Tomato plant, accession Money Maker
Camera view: horizontal (90 deg, fisheye); turntable rotation: 60 degrees
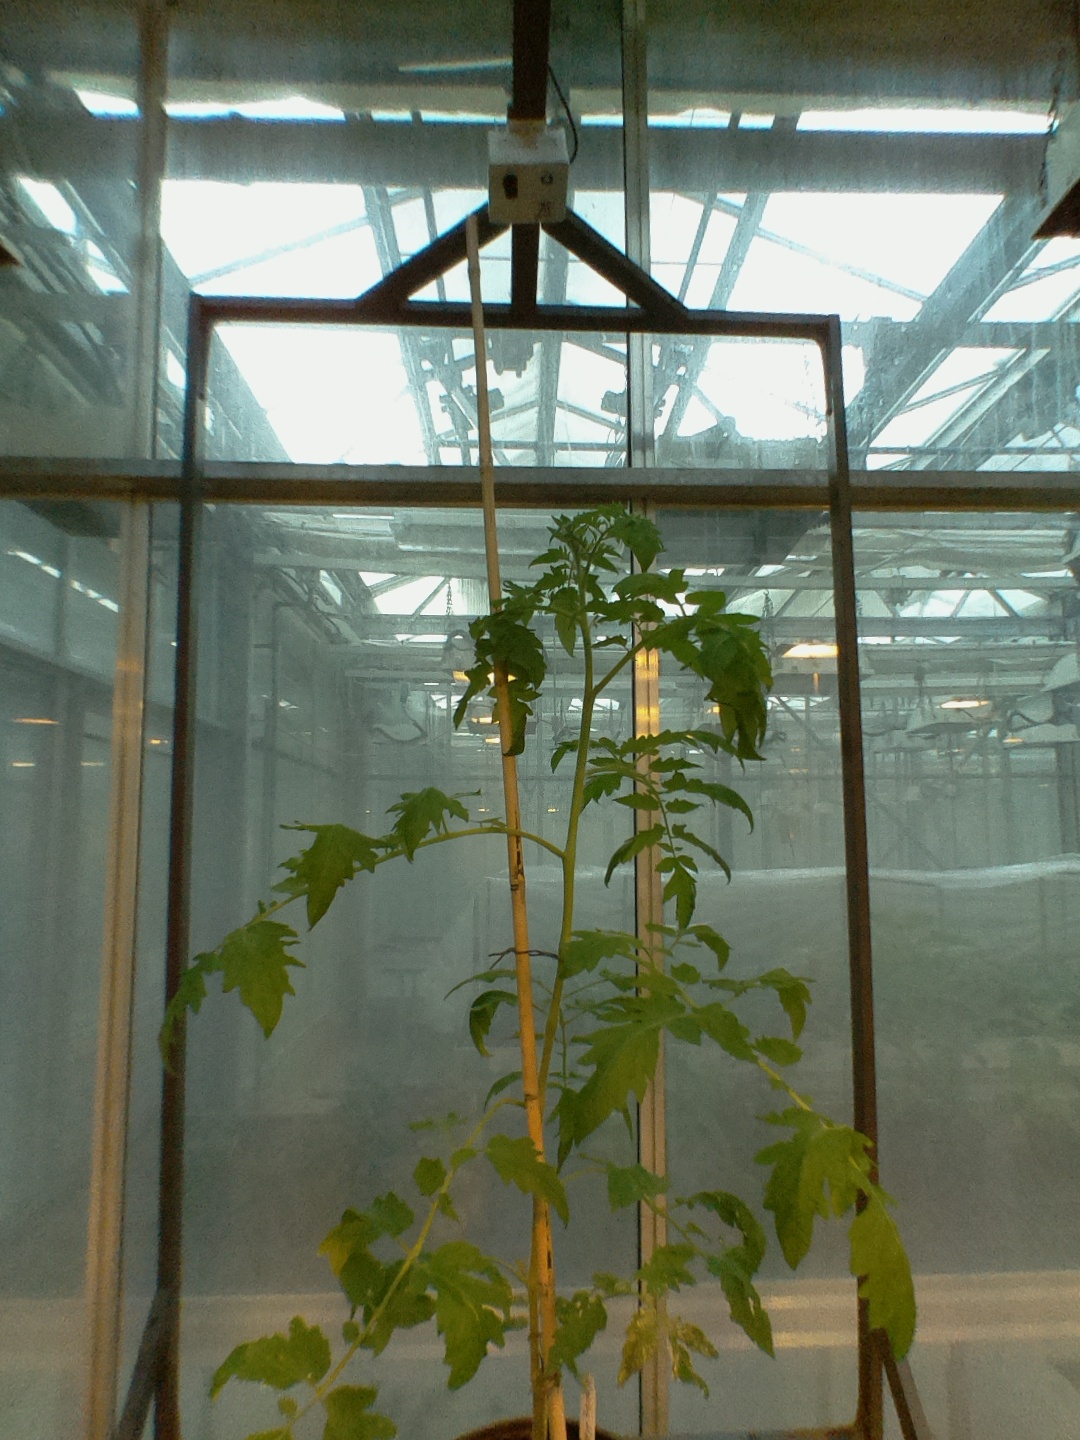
BBCH growth stage 53: 3 inflorescences visible